Tyrone Area School District

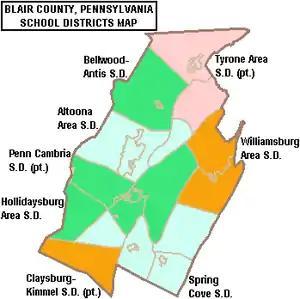

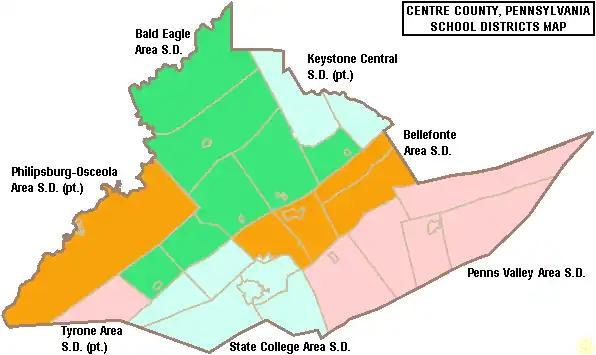
Map of Centre County, Pennsylvania School Districts showing a part of Tyrone Area School District

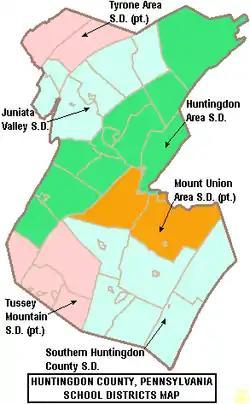
Map of Huntingdon County, Pennsylvania School Districts showing a part of Tyrone Area School District

The Tyrone Area School District is a public school district with coverage areas in Blair County, Pennsylvania, Huntingdon County, Pennsylvania and Taylor Township in Centre County, Pennsylvania. It serves the borough of Tyrone and the townships of Tyrone and Snyder in Blair County, as well as the borough of Birmingham and the townships of Warriors Mark and Franklin in Huntingdon County. The district encompasses approximately 167 square miles. Based on 2010 local census data, it serves a resident population of 12,581.